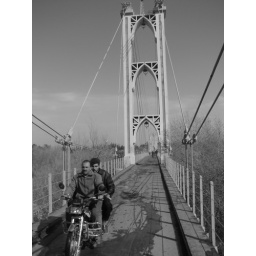
bridge over the river Euphrates